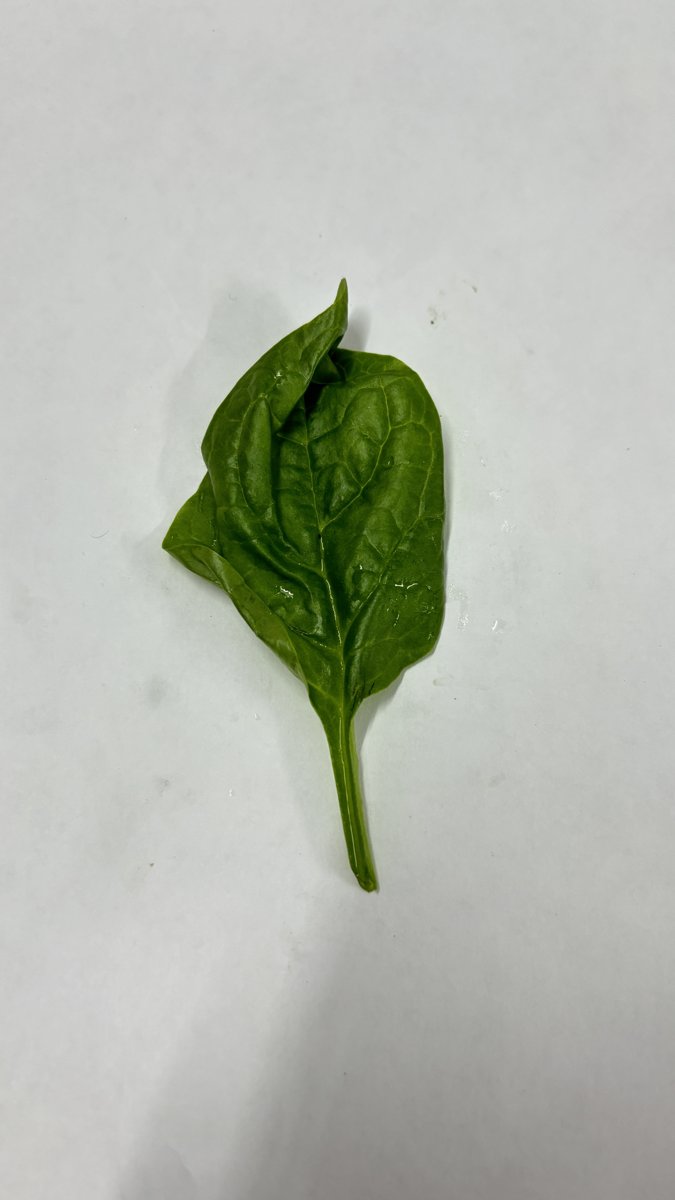
Label: Healthy-Leaf